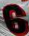
Number: 6